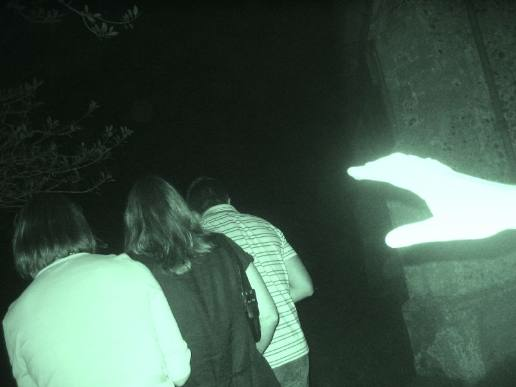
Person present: Yes